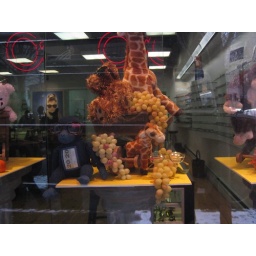
odd animal display in glasses store window